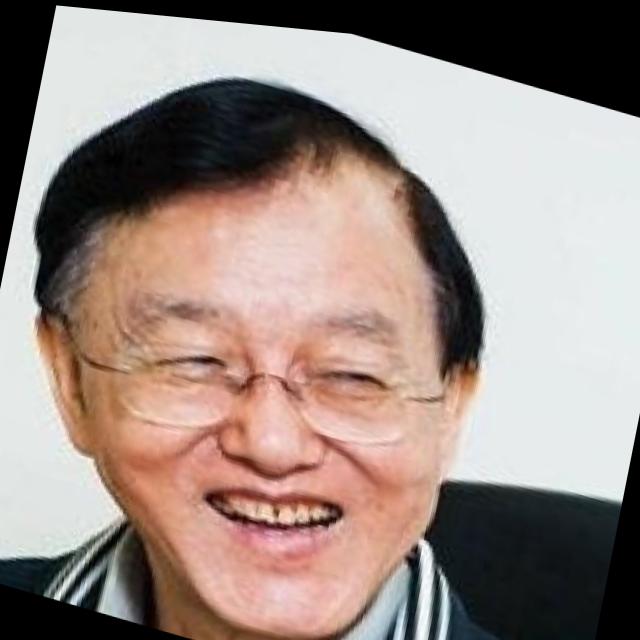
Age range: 65+